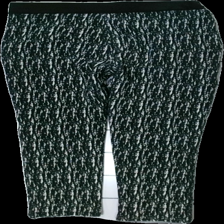
View: back
Type: Trousers
Category: Ladies
Brand: Not in the list
Colors: Black, White
Material: 100% polyester
Pattern: Glitter
Cut: Tight
Size: L
Season: All
Damage: lagning vid midja
Damage location: top left
Damage 2: luddigt
Damage 2 location: top center
Price range: <50
Recommended usage: Reuse
Description: byxor med mönster och pärlor
Comment: Byxor är lagade vid midja